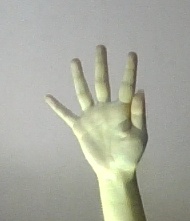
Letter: sheen